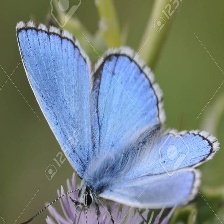
Species: ADONIS
Butterfly family (ImageNet category): lycaenid_butterfly